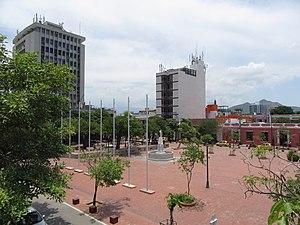
Santa Marta est la capitale du département de Magdalena en Colombie et le troisième grand centre urbain de la région Caraïbe après Barranquilla et Carthagène des Indes. Elle fut fondée le 29 juillet 1525 par Rodrigo Galván de las Bastidas. C'est la première ville construite par les Espagnols en Amérique du Sud.